Question: Please indicate a possible affordance area of the jump_skateboard that can be used for standing
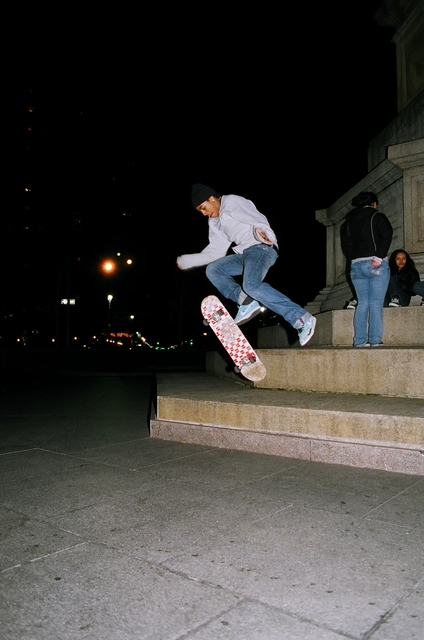
Answer: [198.242, 290.803, 267.735, 381.942]